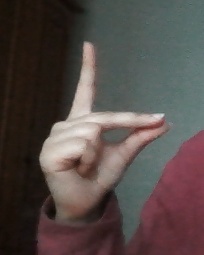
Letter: ta